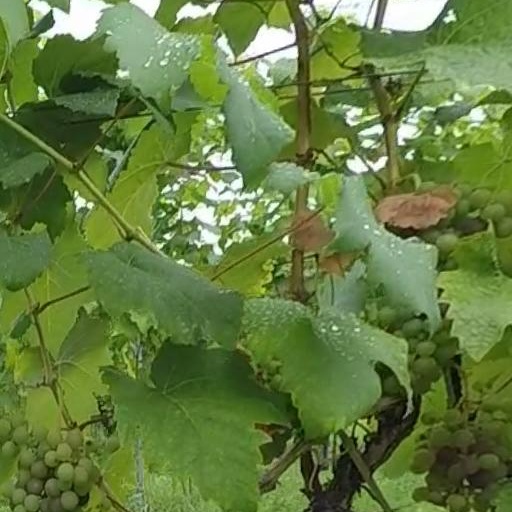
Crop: grape